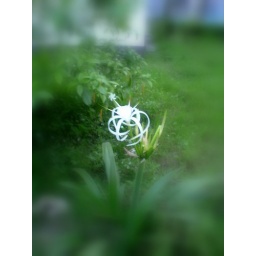
A flower in the dirty place...